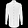
Label: Shirt